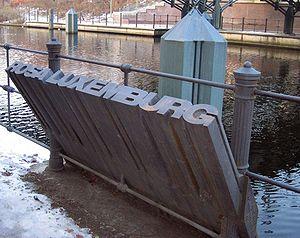
Rosa Luxemburg [ˈʁoːza ˈlʊksəmbʊɐ̯k], née le 5 mars 1871 à Zamość dans l'Empire russe et morte assassinée le 15 janvier 1919 à Berlin en Allemagne, est une militante socialiste et communiste, et une théoricienne marxiste.